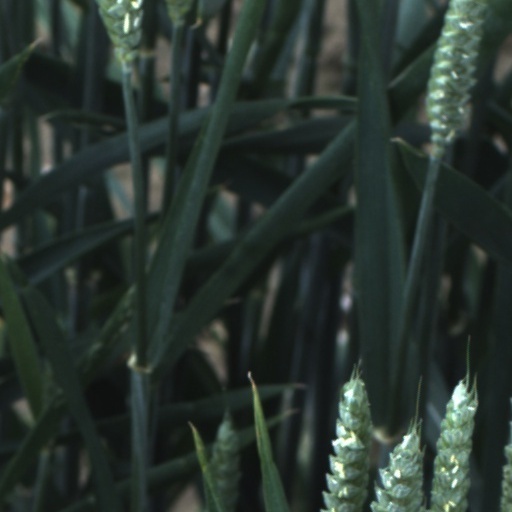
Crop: wheat